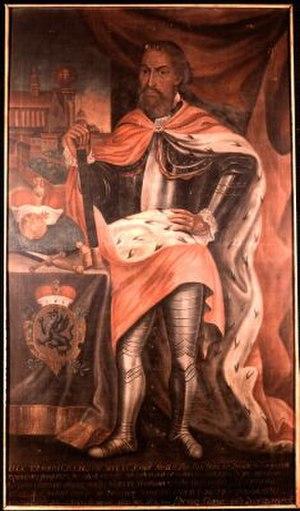
Jaxa de Copnic, né vers 1125 et mort en février 1176, est un prince slave de la tribu des Stodoranie. Il fut l'adversaire d'Albert l'Ours, le premier margrave de Brandebourg.